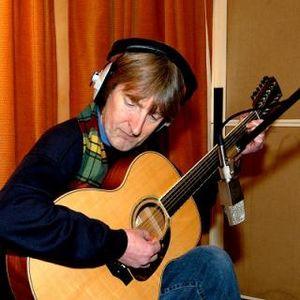
Anthony Edwin Phillips, surnommé Ant, est un musicien et auteur-compositeur-interprète britannique né le 23 décembre 1951 à Chiswick à Londres. Il est connu pour avoir été le guitariste originel et également l'un des membres fondateurs du groupe Genesis de 1967 à 1970.